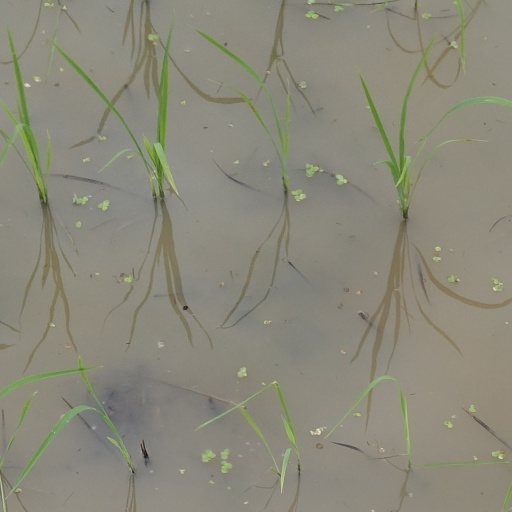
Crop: rice